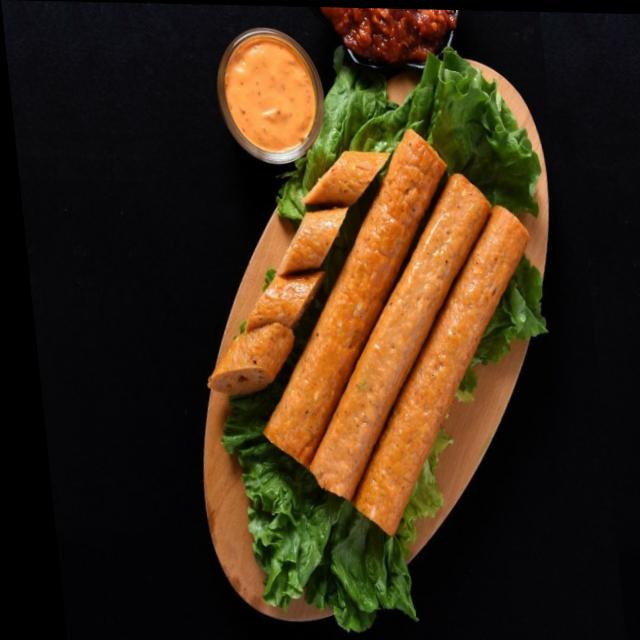
Dish: kebab